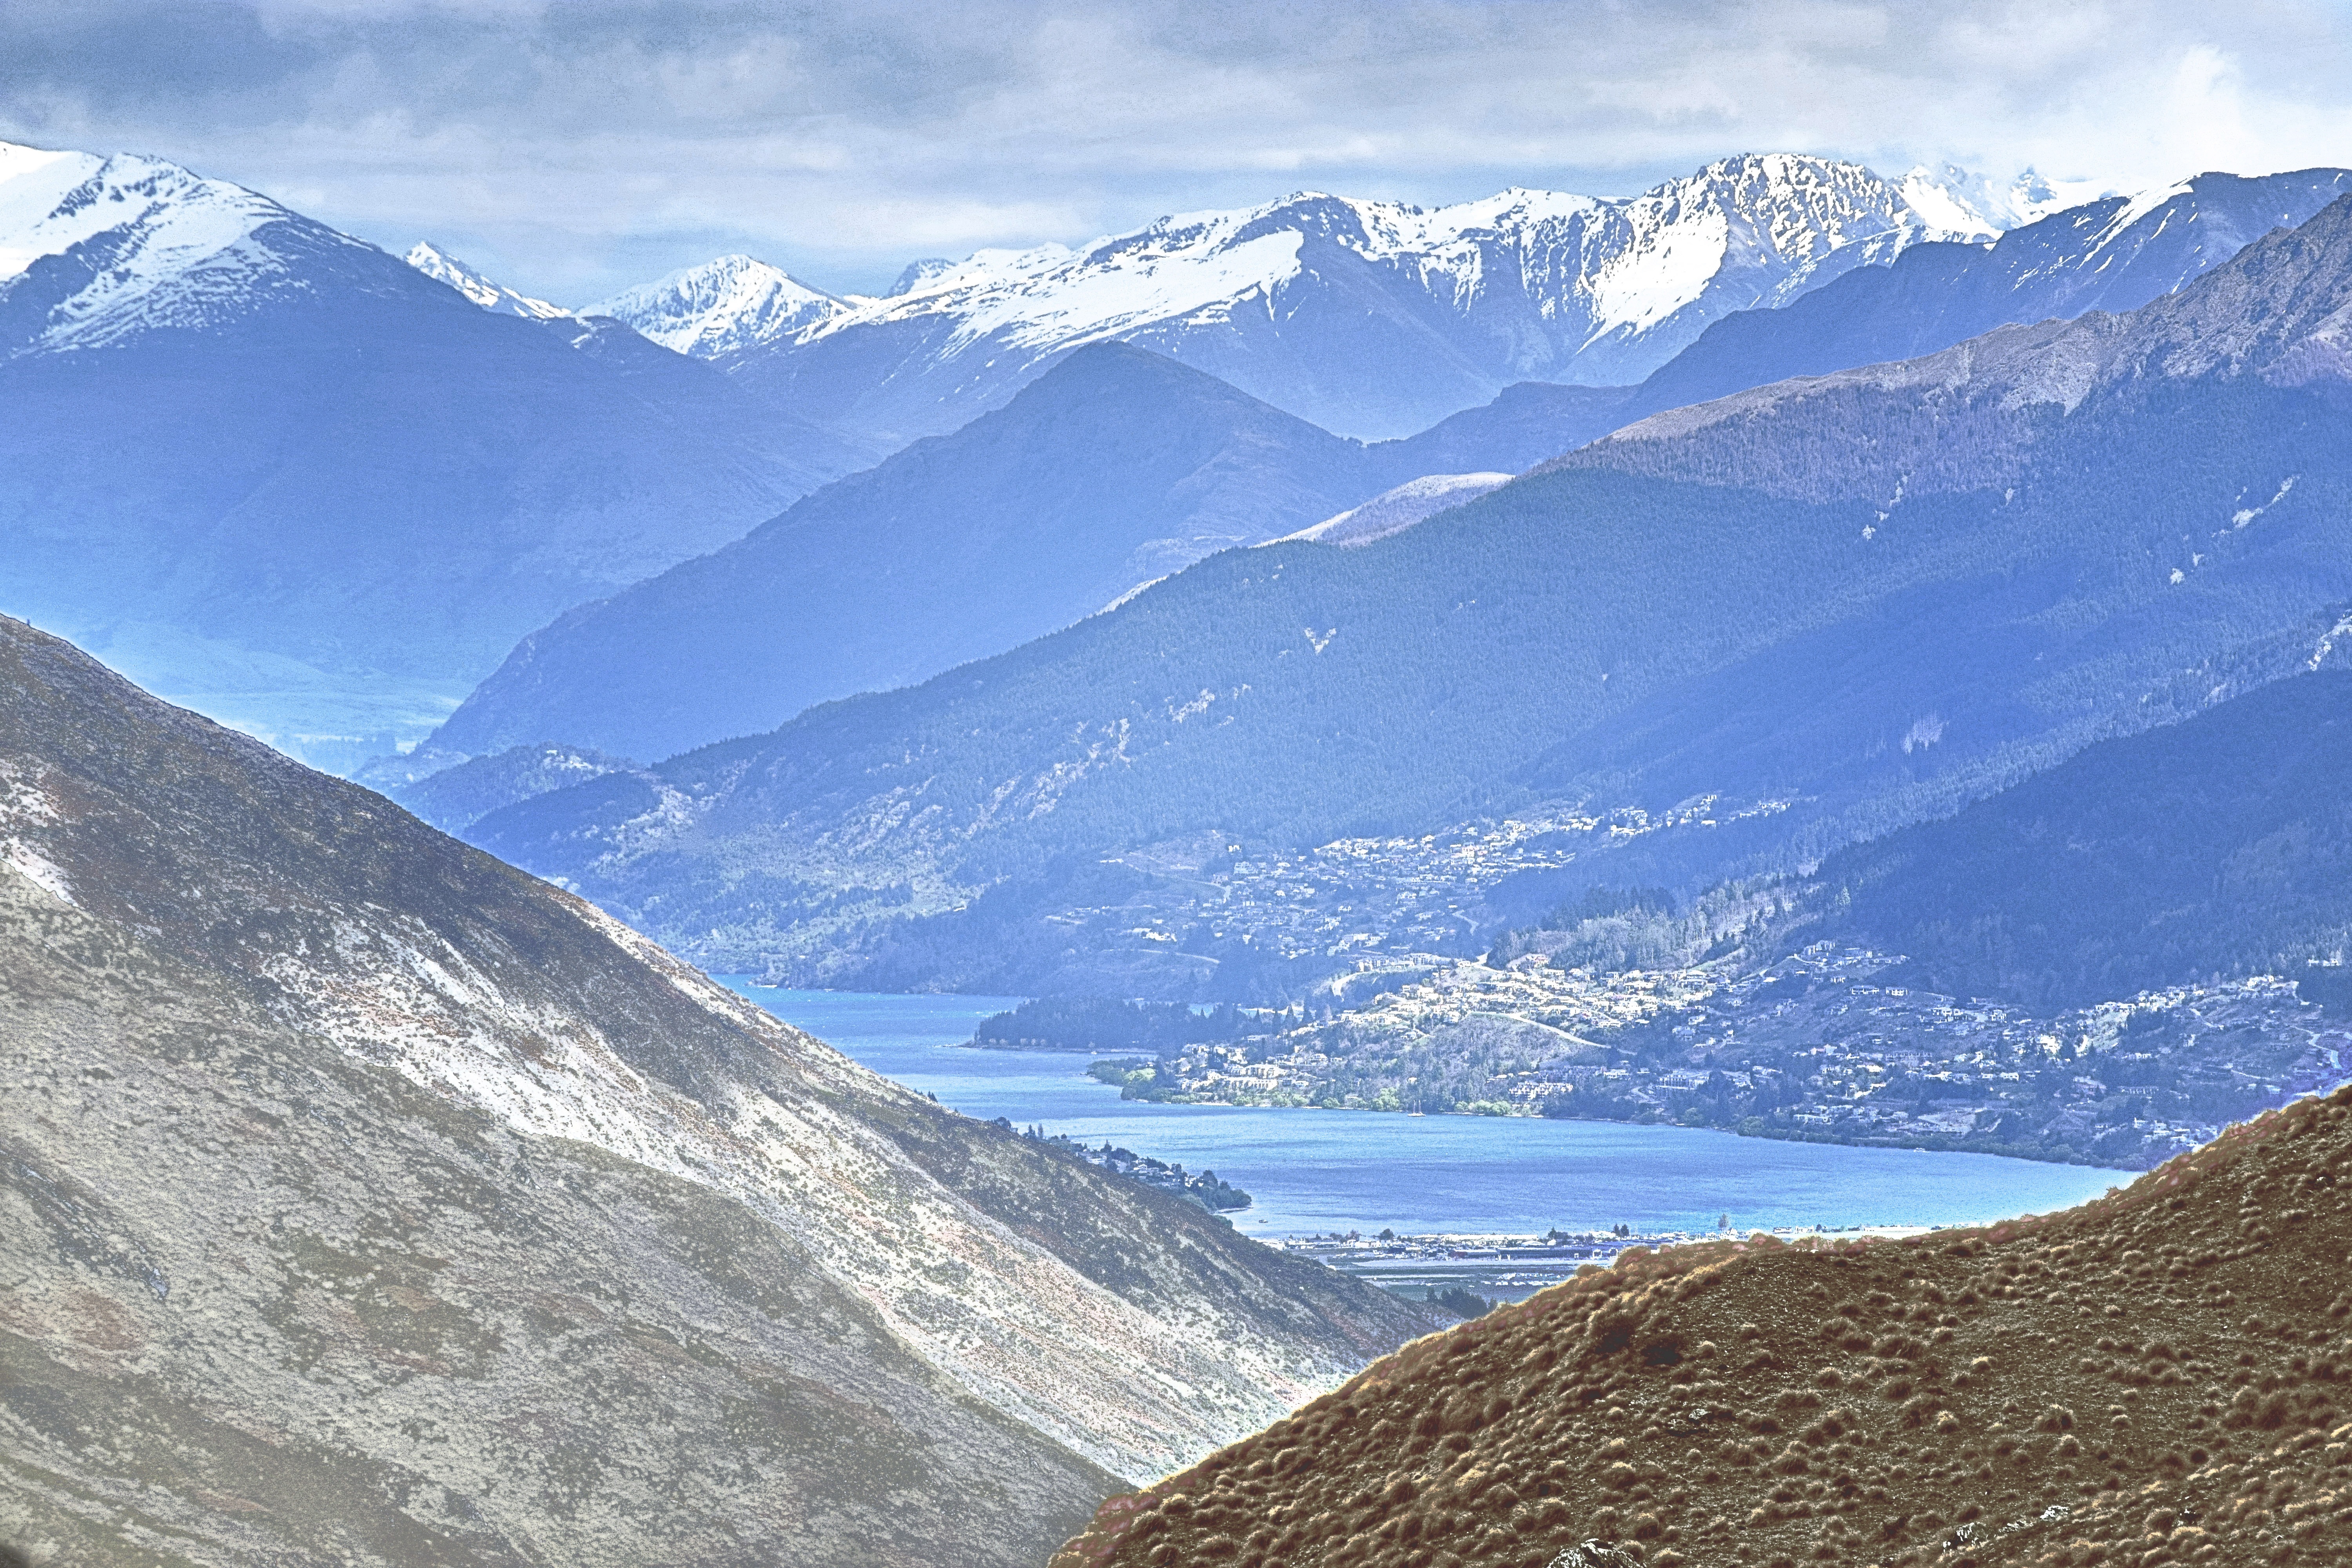
landscape, water, nature, outdoor, wilderness, walking, mountain, snow, lake, adventure, valley, mountain range, photo, range, scenic, peaceful, glacier, scenery, blue, rocky, fjord, ridge, mountains, alps, backpacking, new zealand, plateau, peaks, fell, cirque, otago, loch, moraine, wakatipu, remarkables, untouched, landform, mountain pass, mountain tops, geographical feature, mountainous landforms, glacial landform